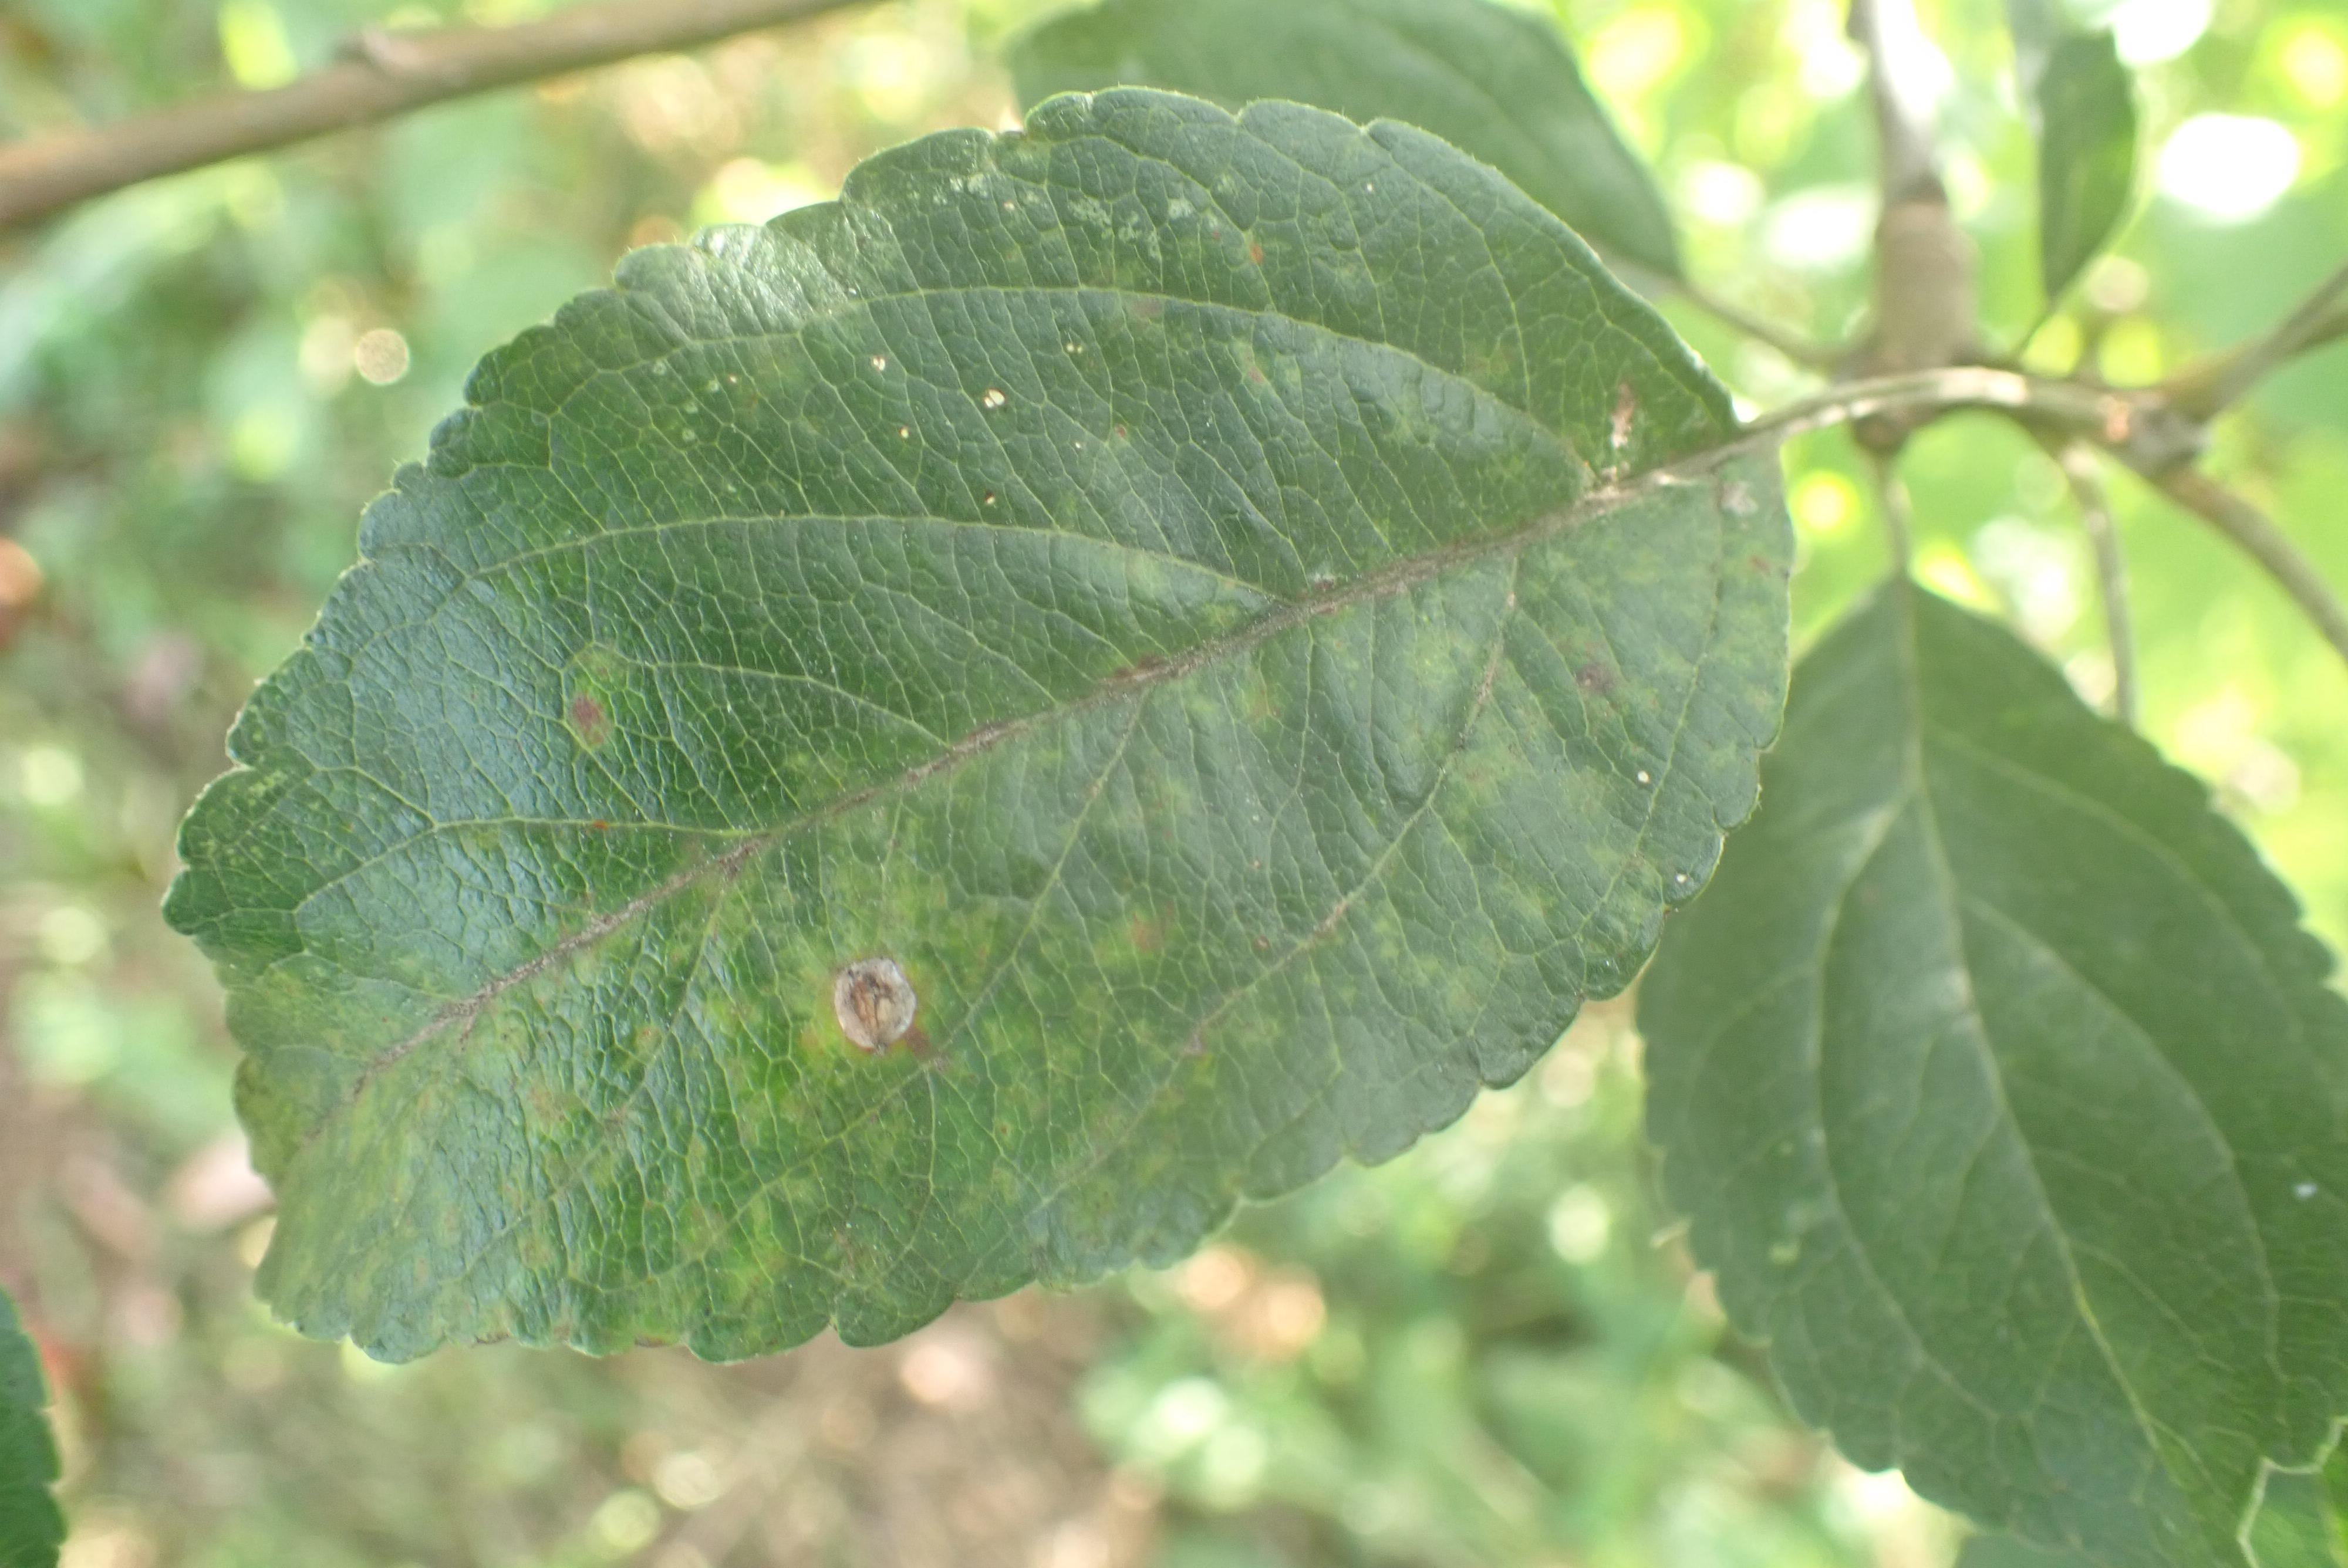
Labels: scab, frog_eye_leaf_spot